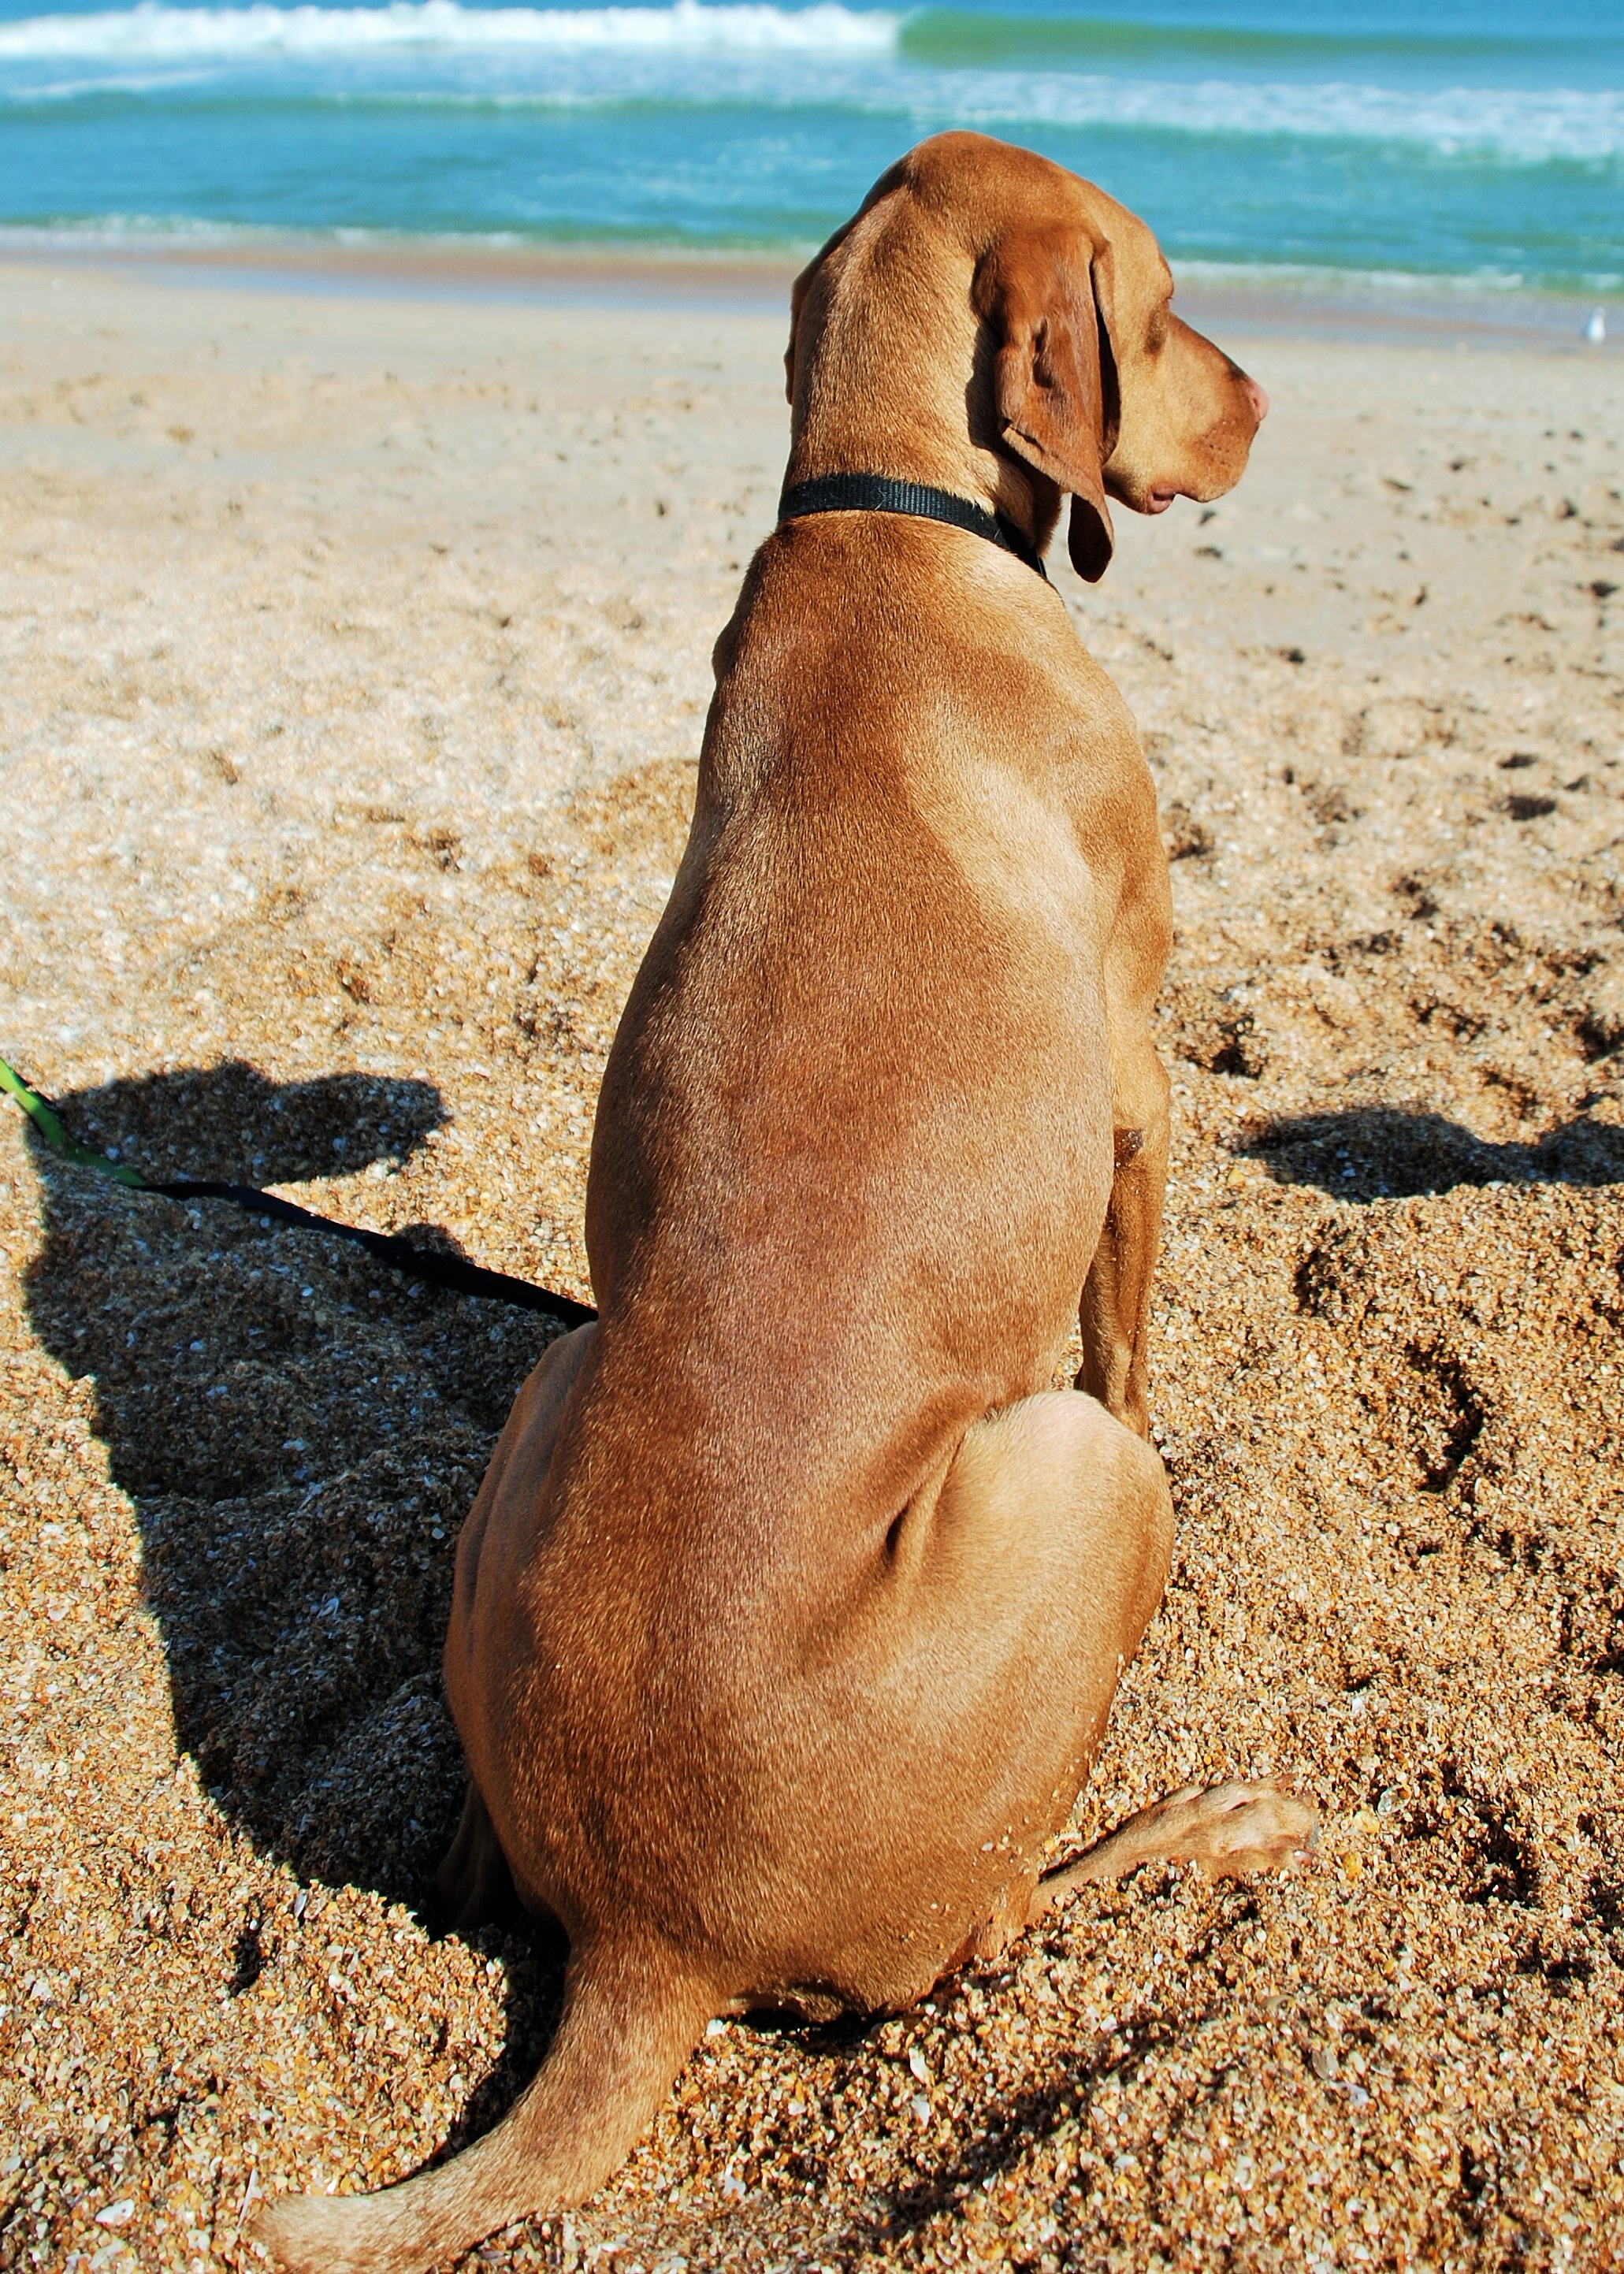
beach, sea, sand, puppy, dog, mammal, nose, dog like mammal